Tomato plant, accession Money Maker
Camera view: horizontal (90 deg, fisheye); turntable rotation: 210 degrees
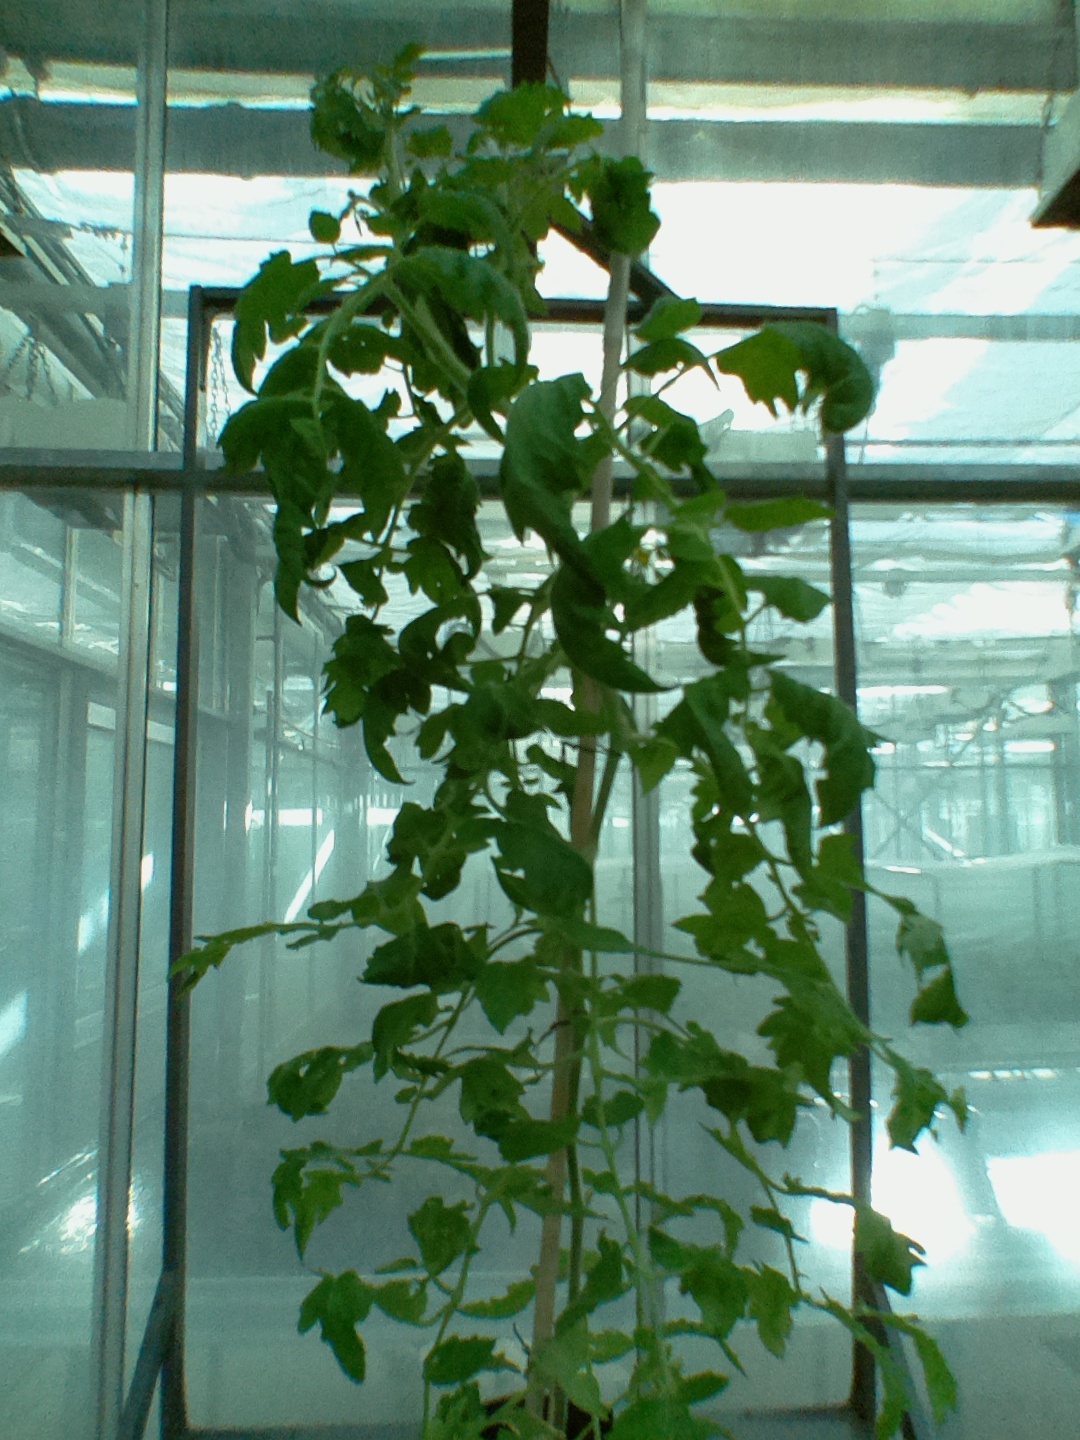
BBCH growth stage 65: Full flowering, 50%-60% of flowers open, first petals falling